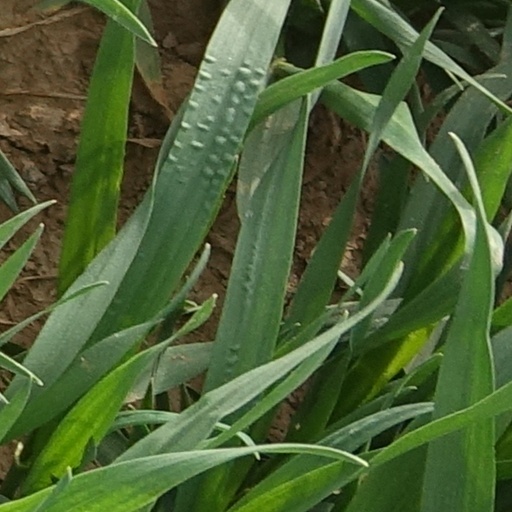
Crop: wheat